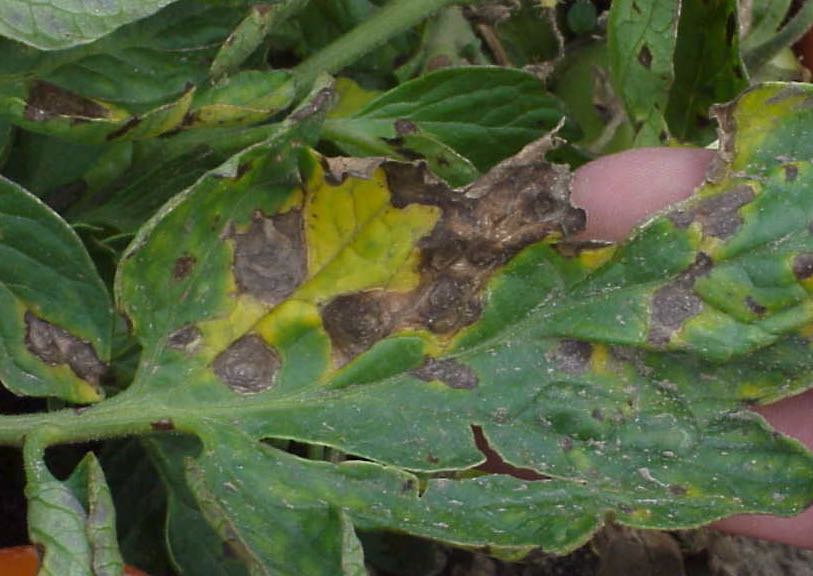
Labels: Tomato Early blight leaf